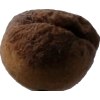
Label: peach